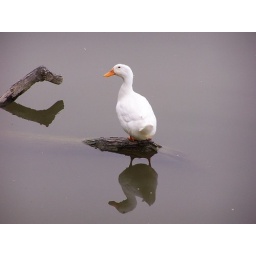
The duck and the log were having a great conversation in the river yesterday.